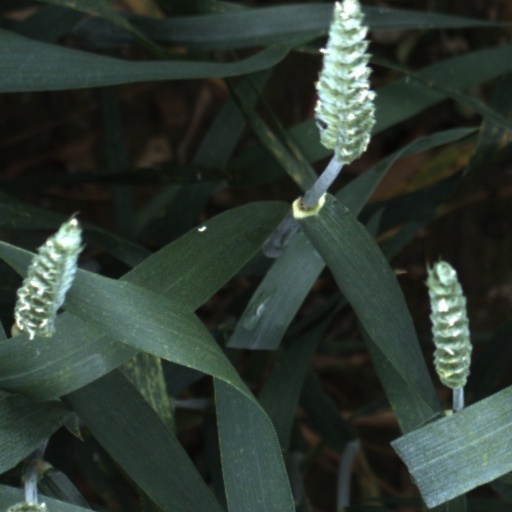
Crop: wheat